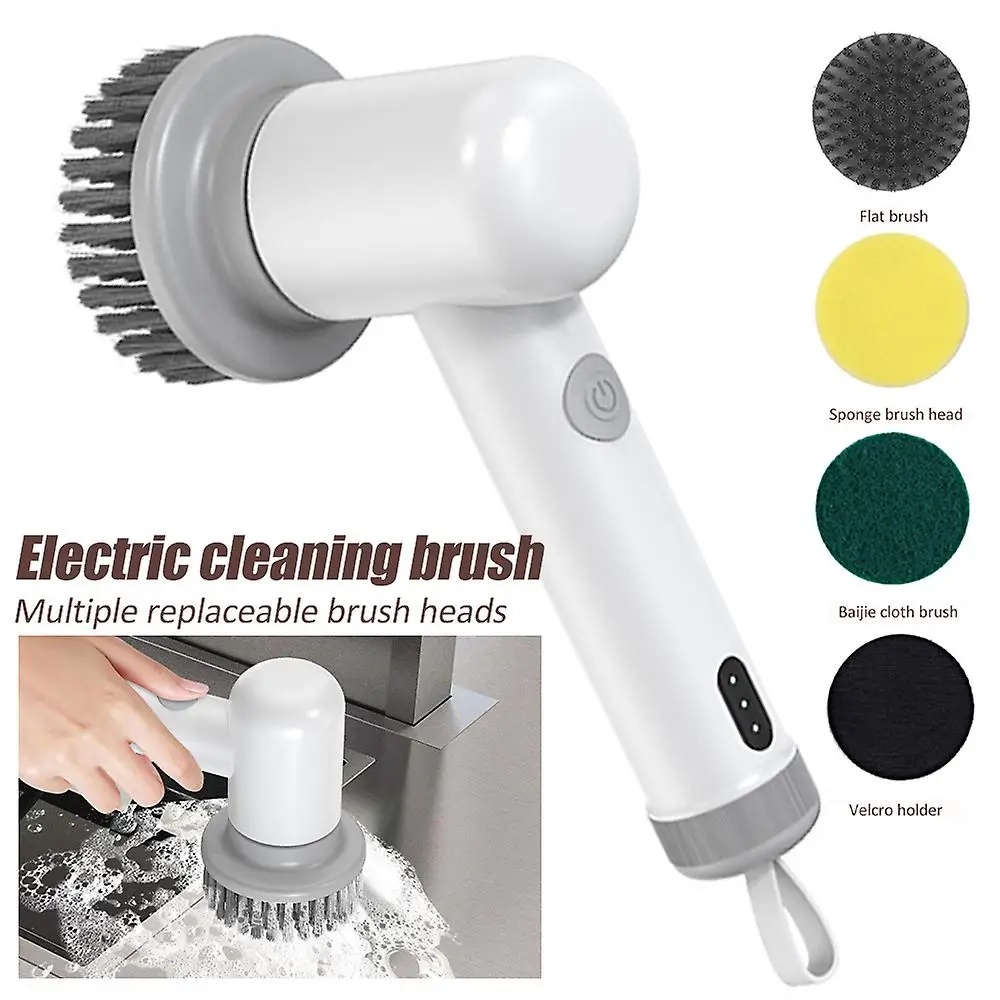
Wireless Electric Cleaning Brush Multi-functional Handheld Spin Scrubber Rechargeable Cleaning Brush for Kitchen Sink Bathroom
Brand: East Supplier Platform
SPECIFICATIONS Brand Name : CkeyiN Origin : Mainland China Choice : yes Wireless Electric Cleaning Brush Multi-functional Handheld Spin Scrubber Rechargeable Cleaning Brush for Kitchen Sink Bathroom Features: 1.Built-in 1200mAh rechargeable battery. 2.Professional IPX7 waterproof technology. 3.Powerful motor for powerful cleaning. 4.High torque brush cleaner can work continuously after quick charging. 5.Handheld power shower cleaning brush made of high quality ABS material. 6.Rechargeable electric rotary scrubber. MULTIPURPOSE CLEANING BRUSH HEADS: Magic Brush Shower Scrubber includes 3 replaceable brush heads, the brush heads are easy to remove and replace. The dome brush is suitable for bathtubs or sinks. Flat brush for floors, tiles, ovens and cookers. Cloth brush for flat surface cleaning and drying. Ideal for cleaning kitchens, living rooms, bathrooms, furniture, cars, tiles, floors and more. This electric rotary scrubber can meet all your daily cleaning needs. Specification: Input voltage: DC-5V Rated power: 10W Battery type: 1200mAh built-in lithium battery Charging interface, TYPE-C USB Charging parameters: 5V-1A Charging time:about 3 hours No-load time: about 3 hours Load use time: about 45 minutes Switch Mode: light touch switch Rotation speed: First gear: 260.2801/min Second gear: 300-320/min Colour: white Material: PE Accessories: hard bristle brush, peplum, sponge, Product List: Electric rotary scrubber x1 Flat brush X1 Soft Sponge Pad x1 Hard sponge pad x1 Charging cable x1 (*AC adapter not included) User guide x1 How To Use 1. Press the on/off key, the default slow speed gear is used, the indicator LED1 light is on. 2. Press the on/off button again to switch to fast speed, the indicator LED1 and LED2 will be on. 3. Press the on/off button for the third time to turn off the machine. 4. Charging: LEDO flashes, full: LEDO is always on. 5.Cannot be turned on in charging state. 6. Low voltage automatic machine. 7. Brush head is stuck, the machine automatically shut down, have to new boot can be used. Note: 1. Due to the effect of monitor and light, the actual colour of the item may be slightly different from the colour shown in the picture. Please kindly understand! 2. Please allow 1-3 cm measurement deviation due to manual measurement.
Category: Home & Garden > Household Appliances > Floor & Steam Cleaners > Floor Scrubbers > Spin Mop Floor Scrubbers